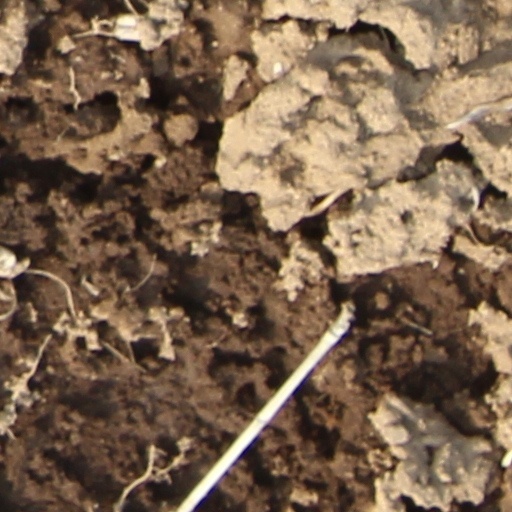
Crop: wheat